Homer G. Phillips Hospital

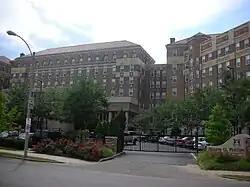
Homer G. Phillips Hospital

Homer G. Phillips Hospital was the only public hospital for African Americans in St. Louis, Missouri from 1937 until 1955, when the city began to desegregate. It continued to operate after the desegregation of city hospitals, and continued to serve the Black community of St. Louis until its closure in 1979. It was named for St. Louis lawyer and civil rights advocate Homer G. Phillips who helped plan it.